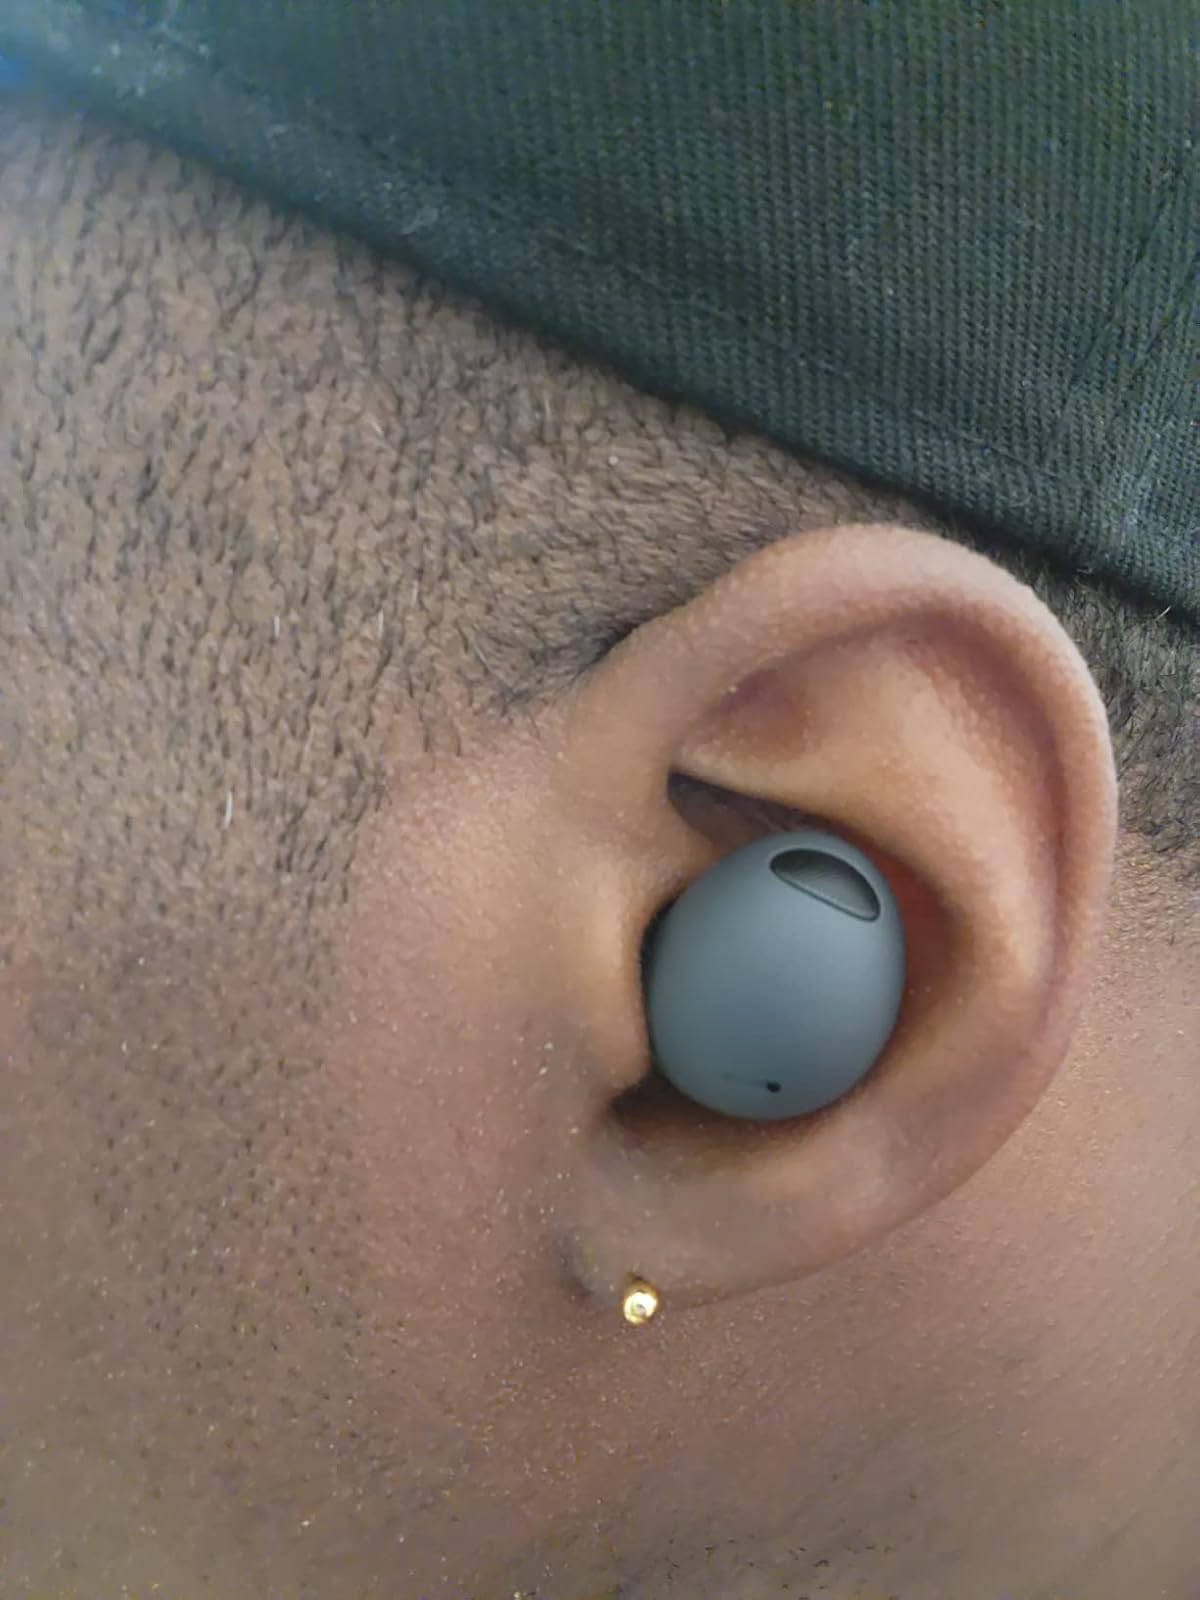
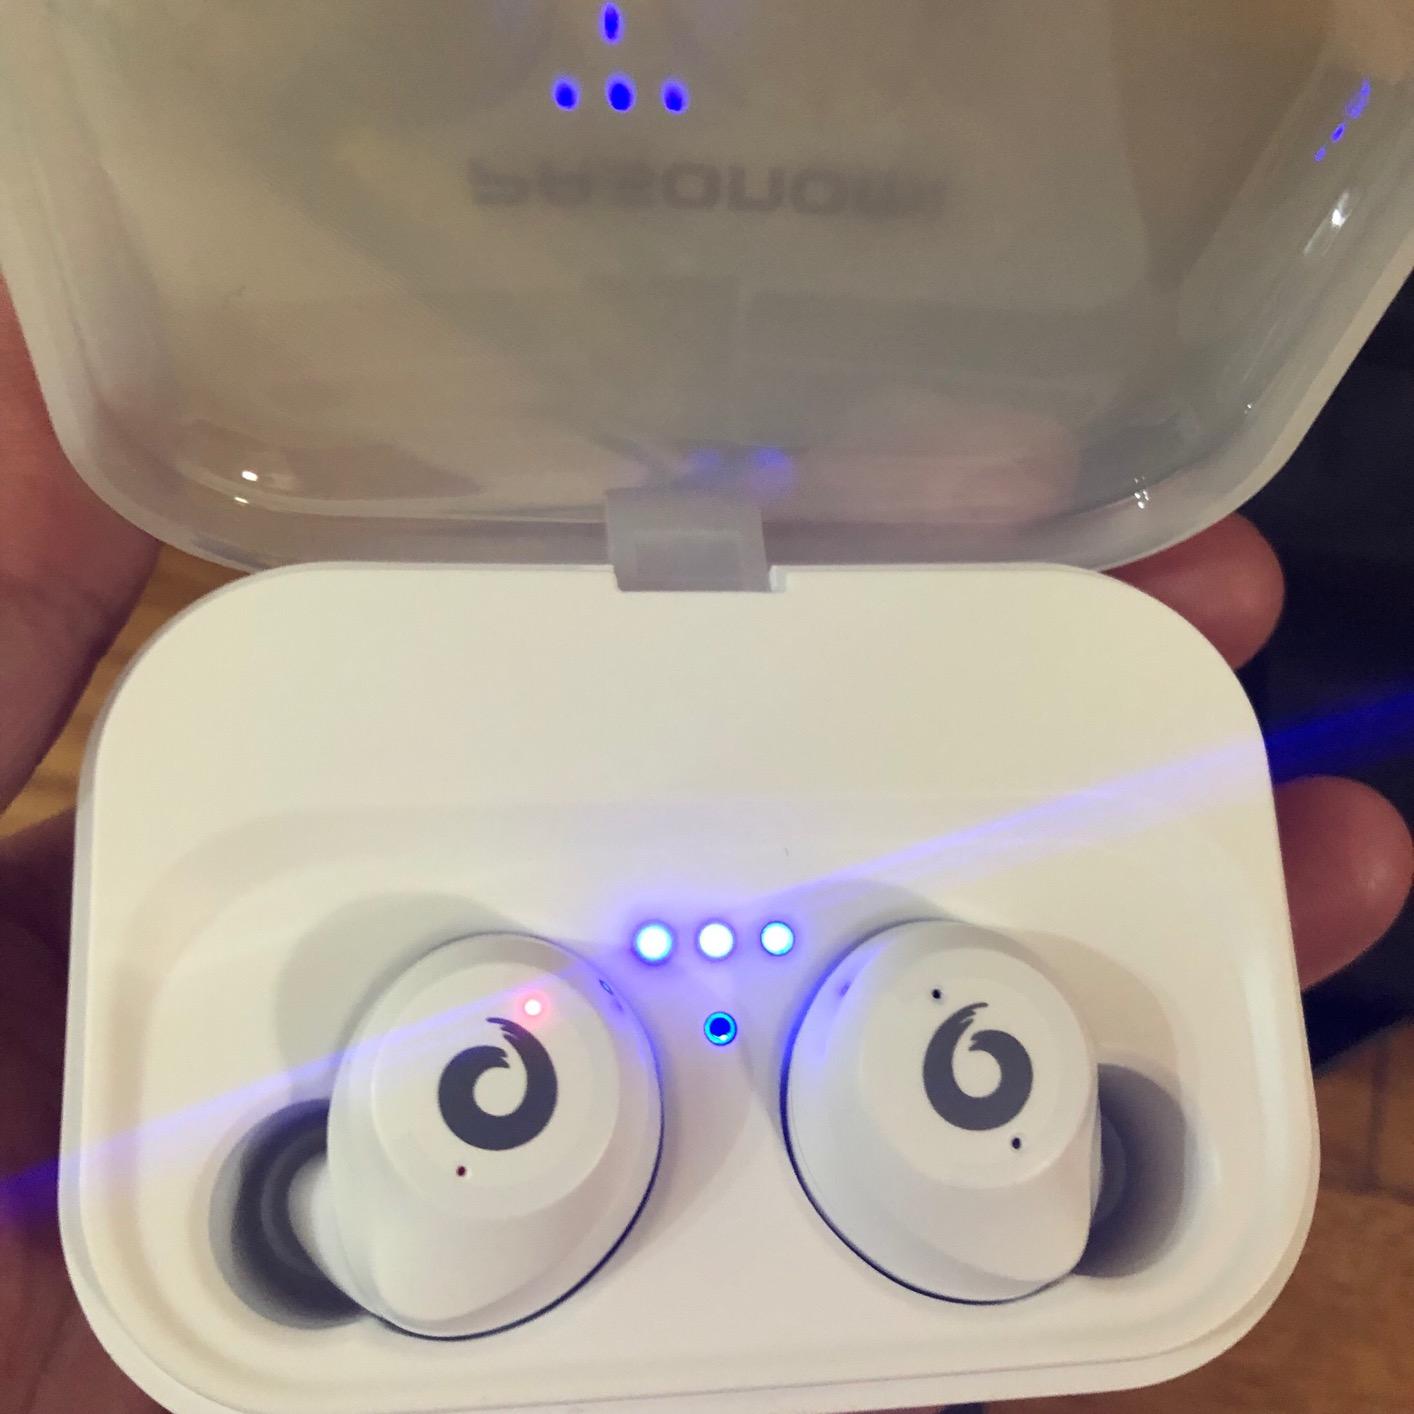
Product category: earbuds
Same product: no